Josephine E. Keating

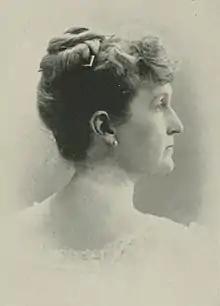
"A Woman of the Century"

Josephine E. Keating (Smith; 1838 – November 8, 1908) was an American literary critic, musician and music teacher of the long nineteenth century. After enjoying success in the music field where she sang for charitable and patriotic purposes and taught music, vocal, piano, harp and guitar, she turned to literature, becoming a discerning and discriminating critic. Keating died in 1908.